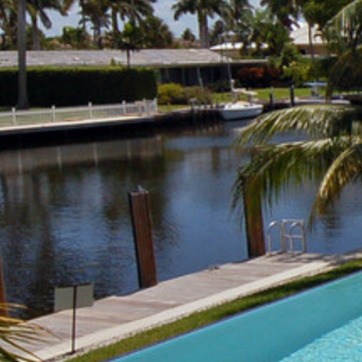
Material: water